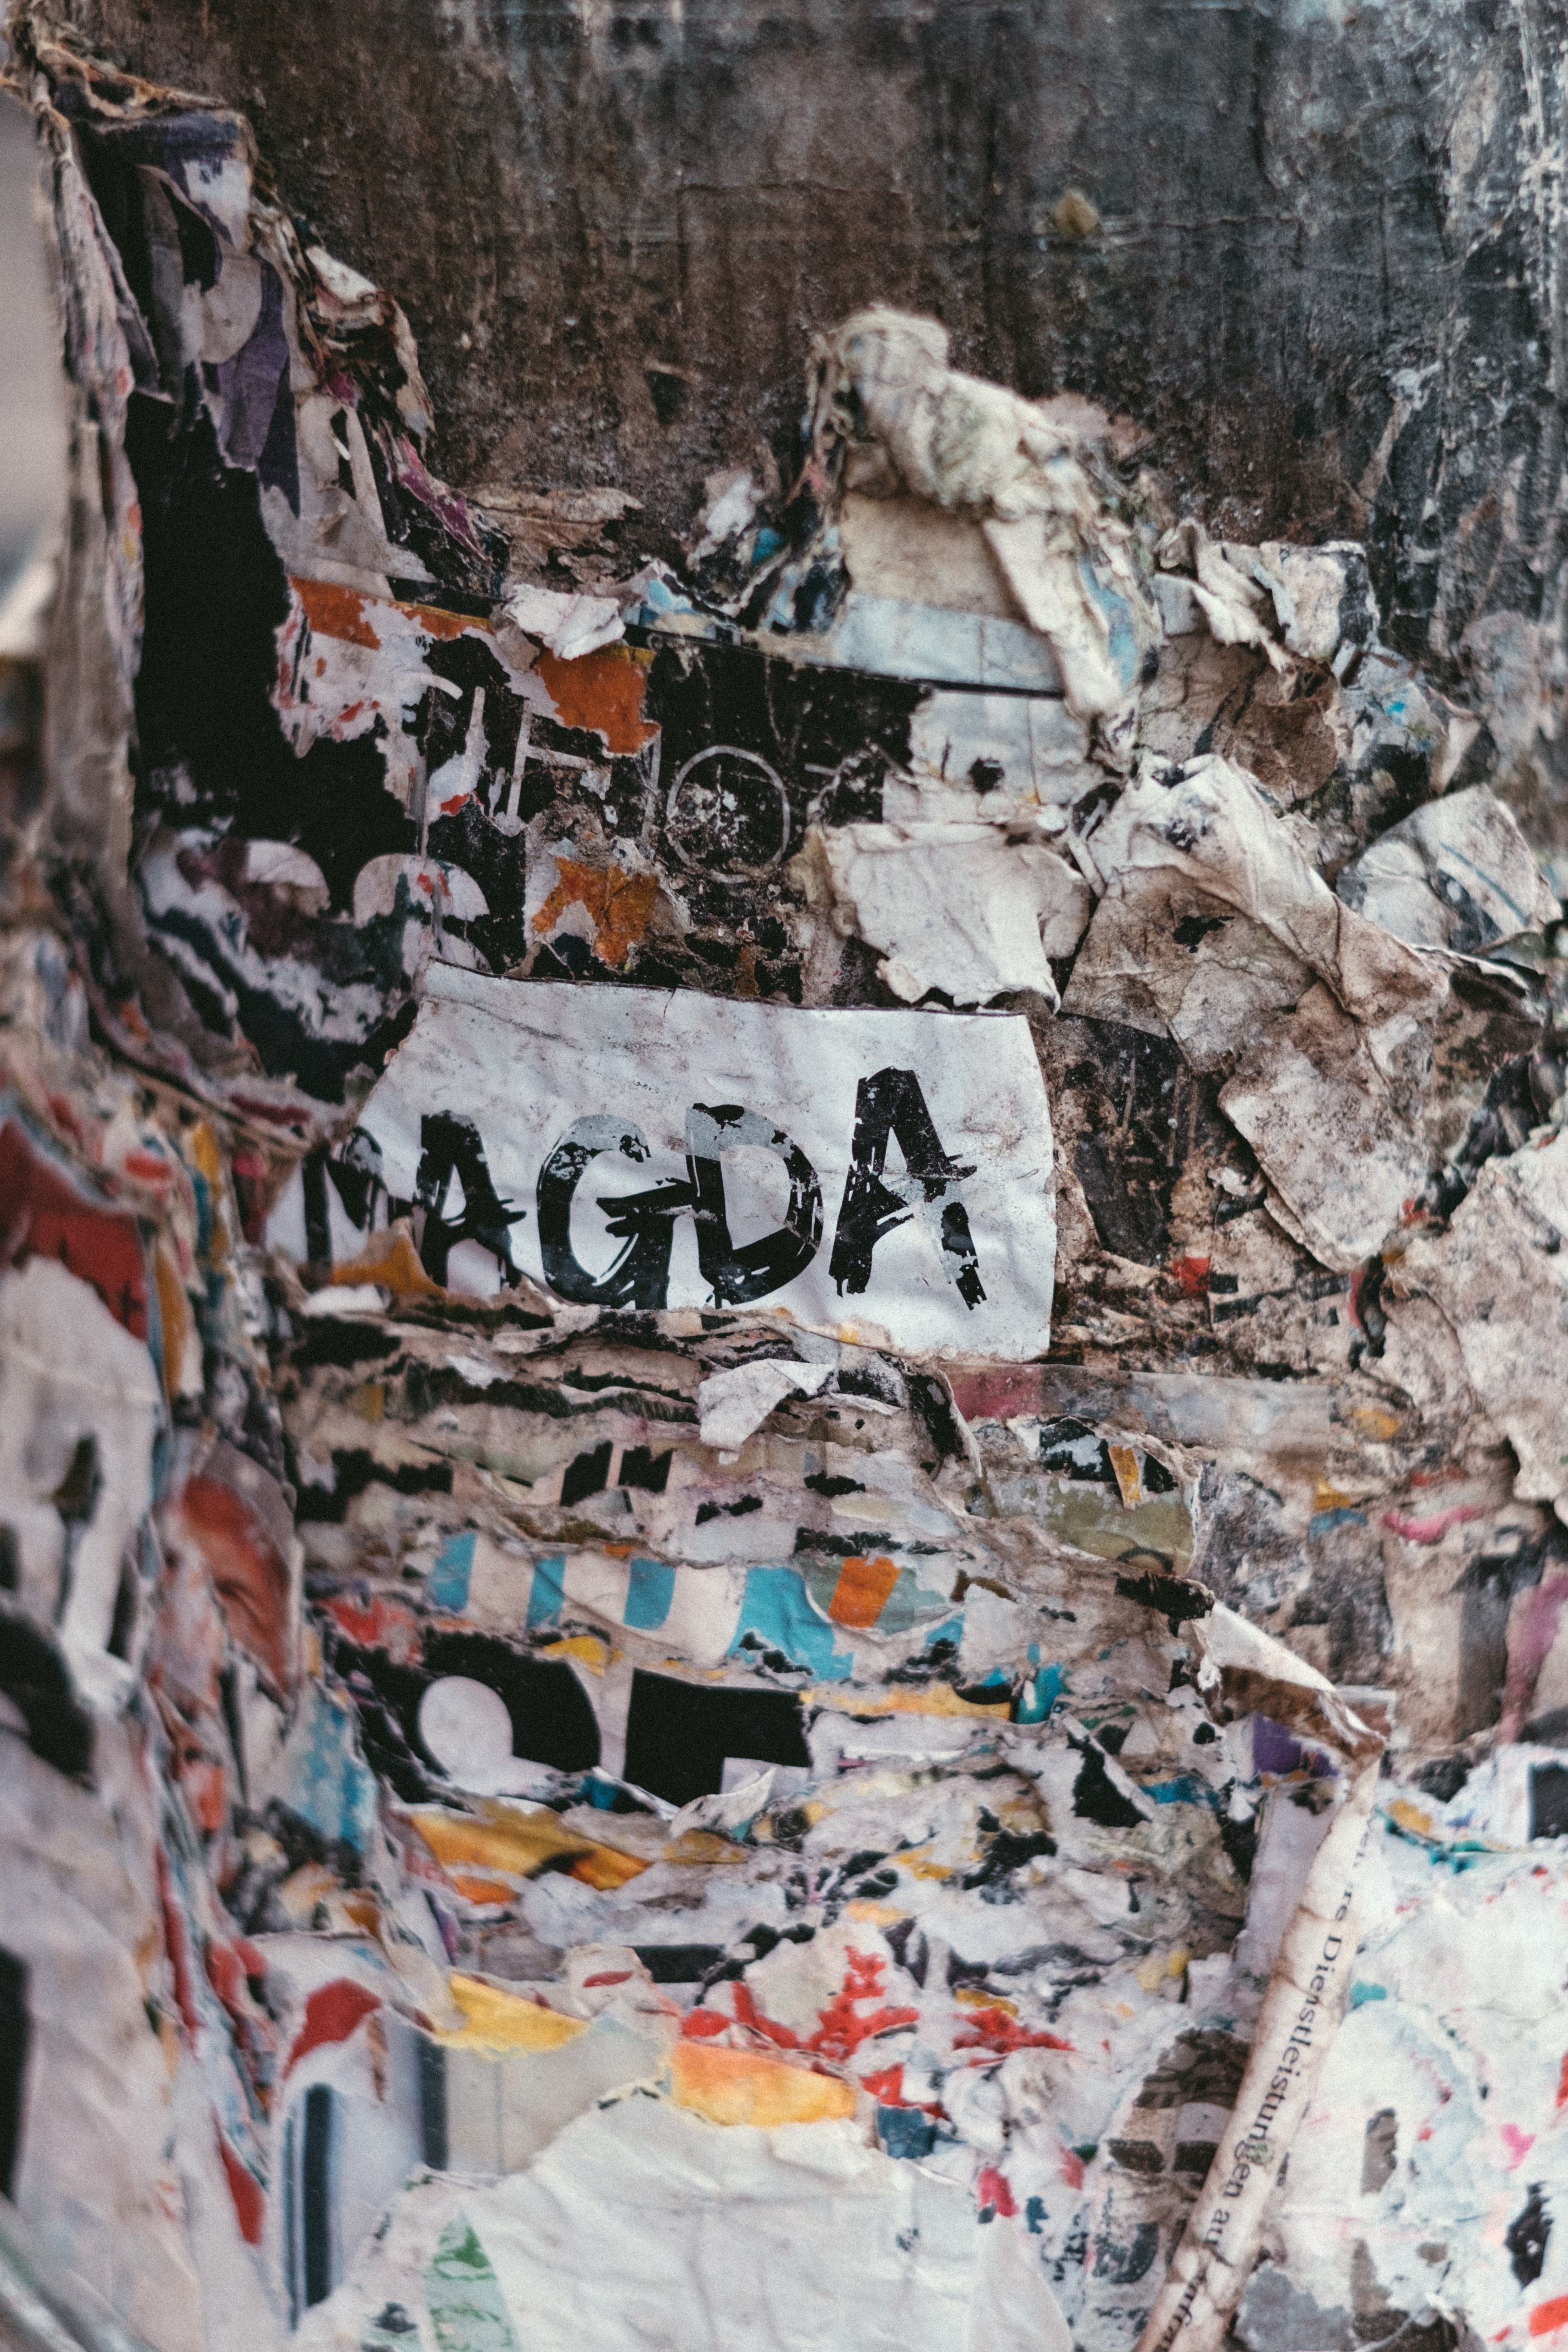
painting, art, waste, collage